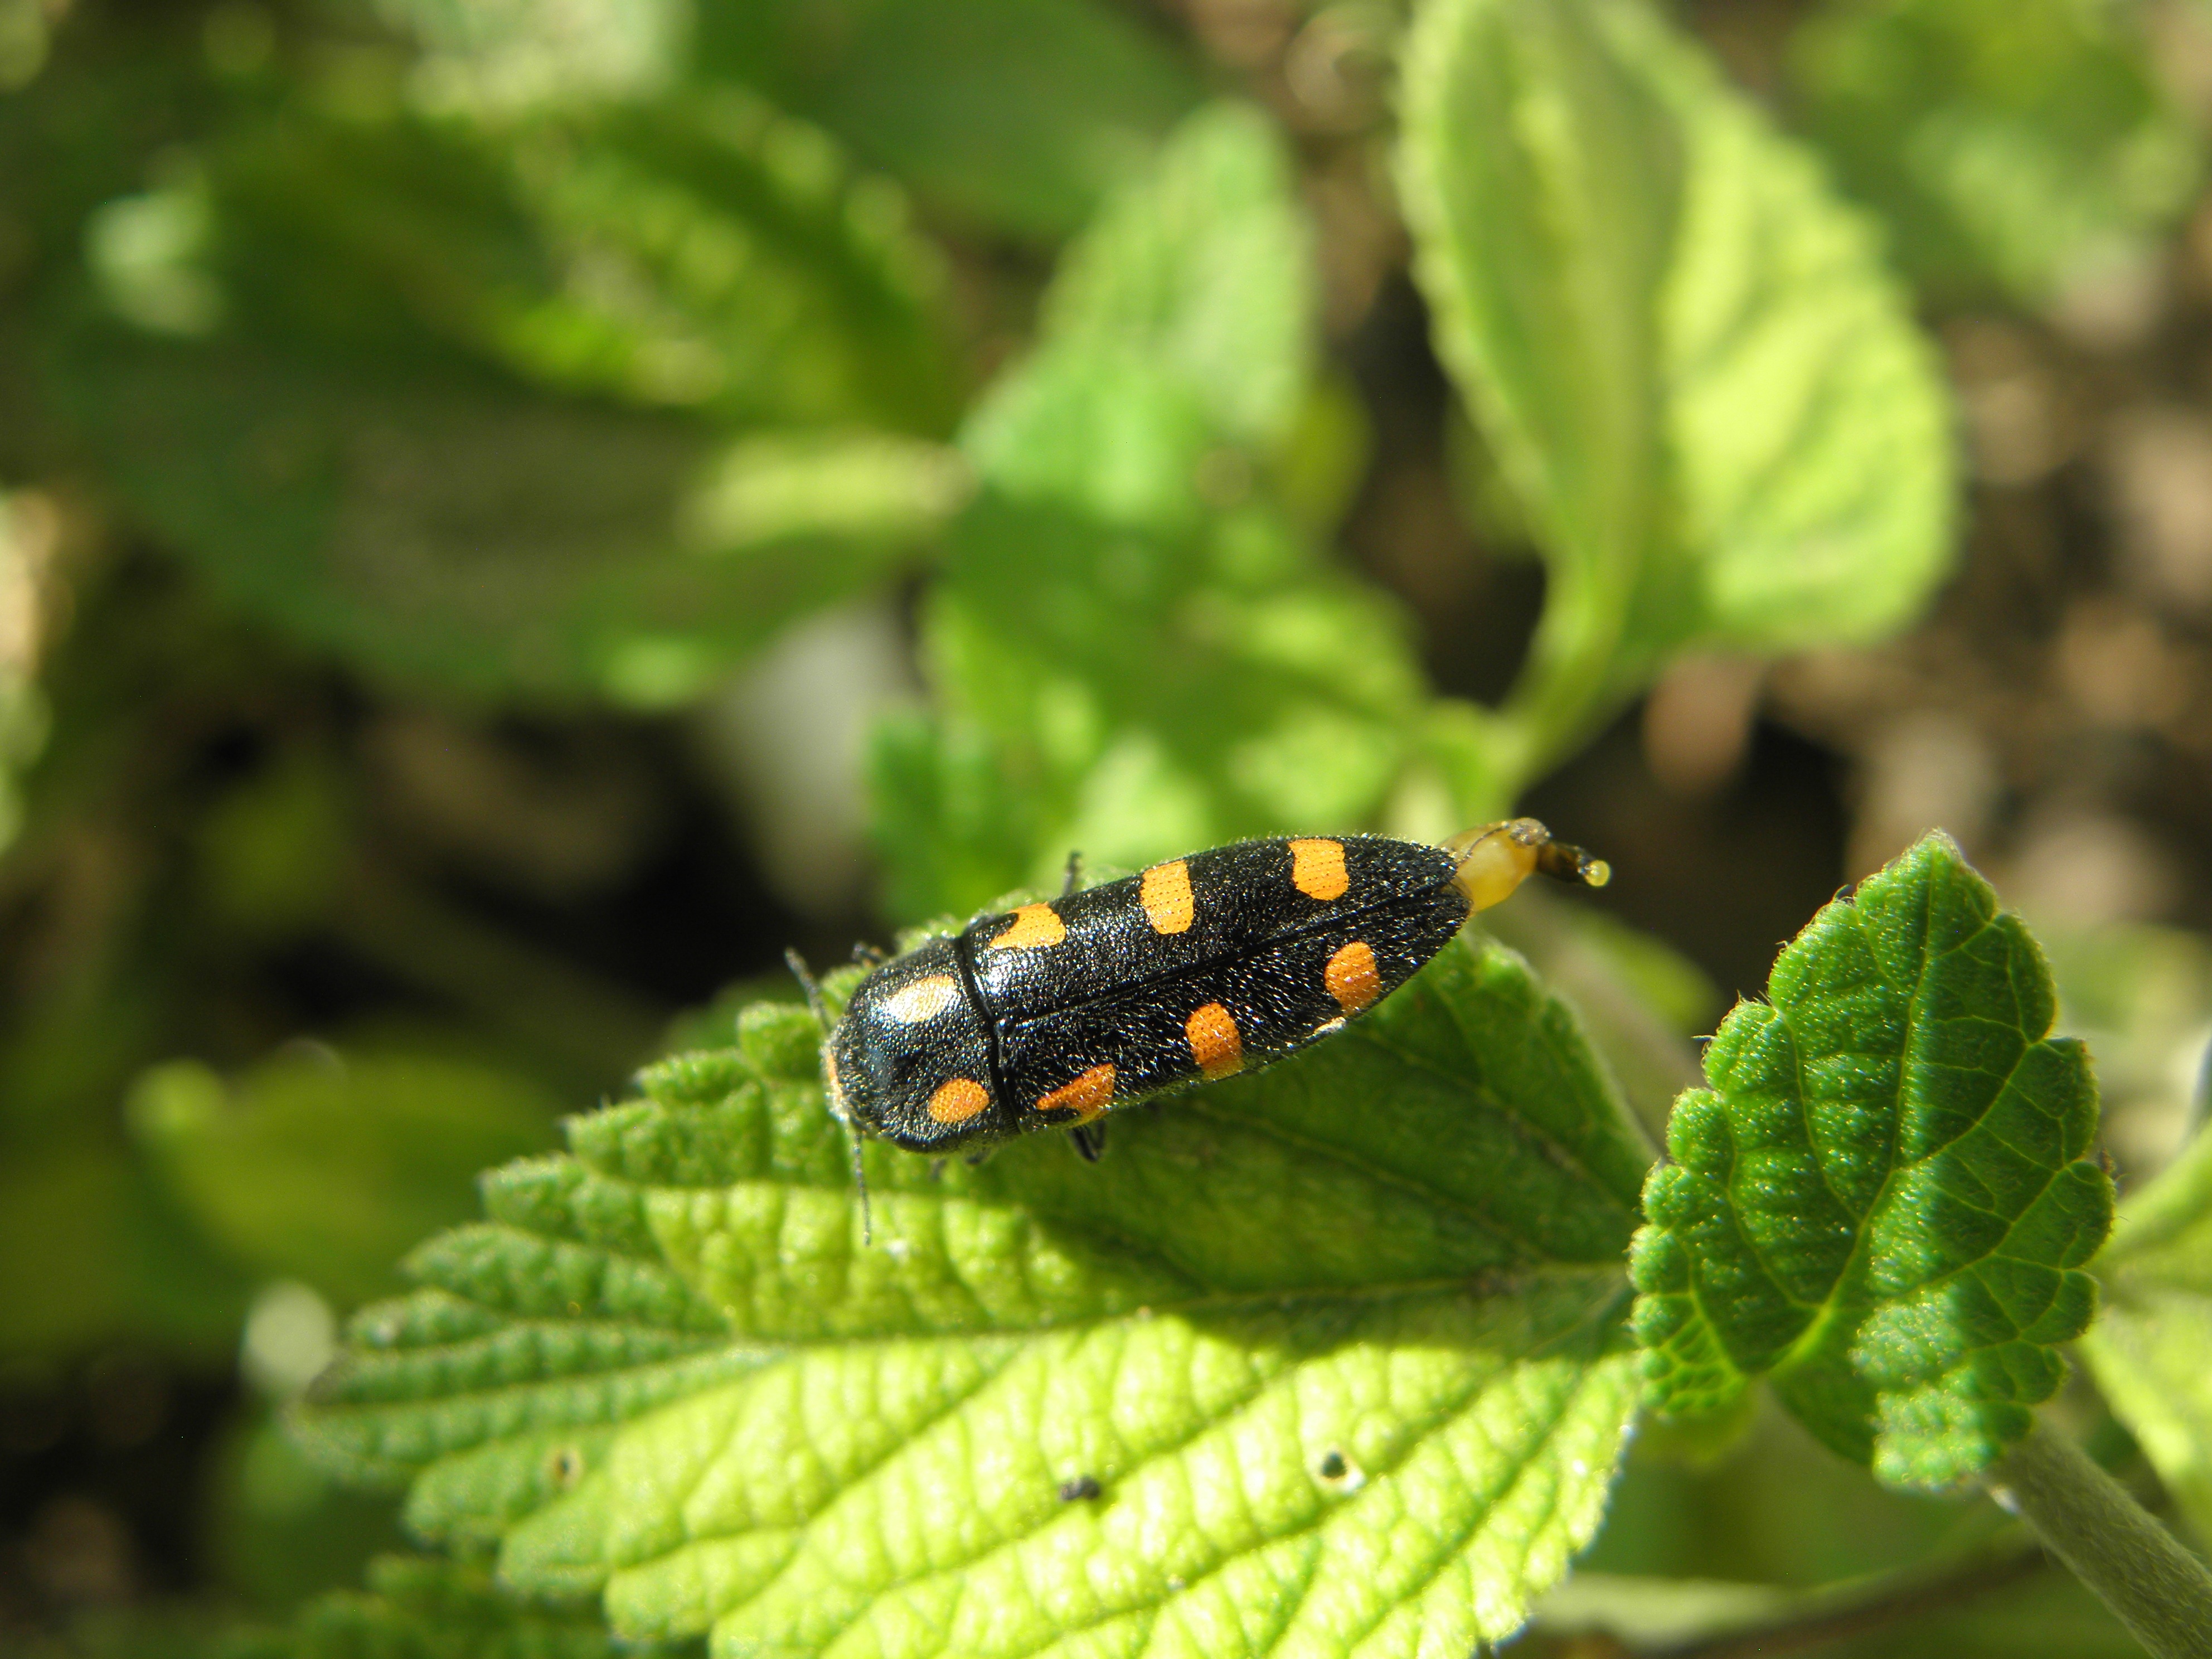
nature, leaf, flower, summer, wildlife, green, insect, macro, botany, fauna, invertebrate, close up, sage, beetle, campaign, macro photography, leaf beetle, moths and butterflies